Norodom Ranariddh

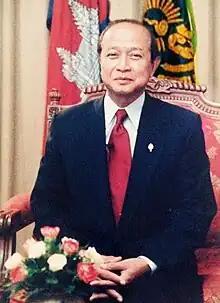
Ranariddh in 2006

Norodom Ranariddh (2 January 1944 – 28 November 2021) was a Cambodian politician and law academic. He was the second son of King Norodom Sihanouk of Cambodia and a half-brother of King Norodom Sihamoni. Ranariddh was the president of FUNCINPEC, a Cambodian royalist party. He was also the first Prime Minister of Cambodia following the restoration of the monarchy, serving between 1993 and 1997, and subsequently as the President of the National Assembly between 1998 and 2006.